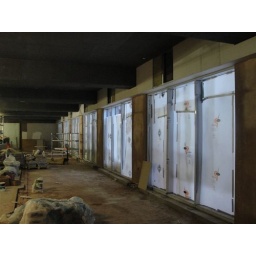
The glass has just gone in to the ground floor